Cairo Rosenwald School

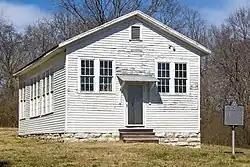

Cairo Rosenwald School is a former school for African-American children located in the unincorporated community of Cairo, Sumner County, Tennessee. It was one of seven Rosenwald schools built in the county.